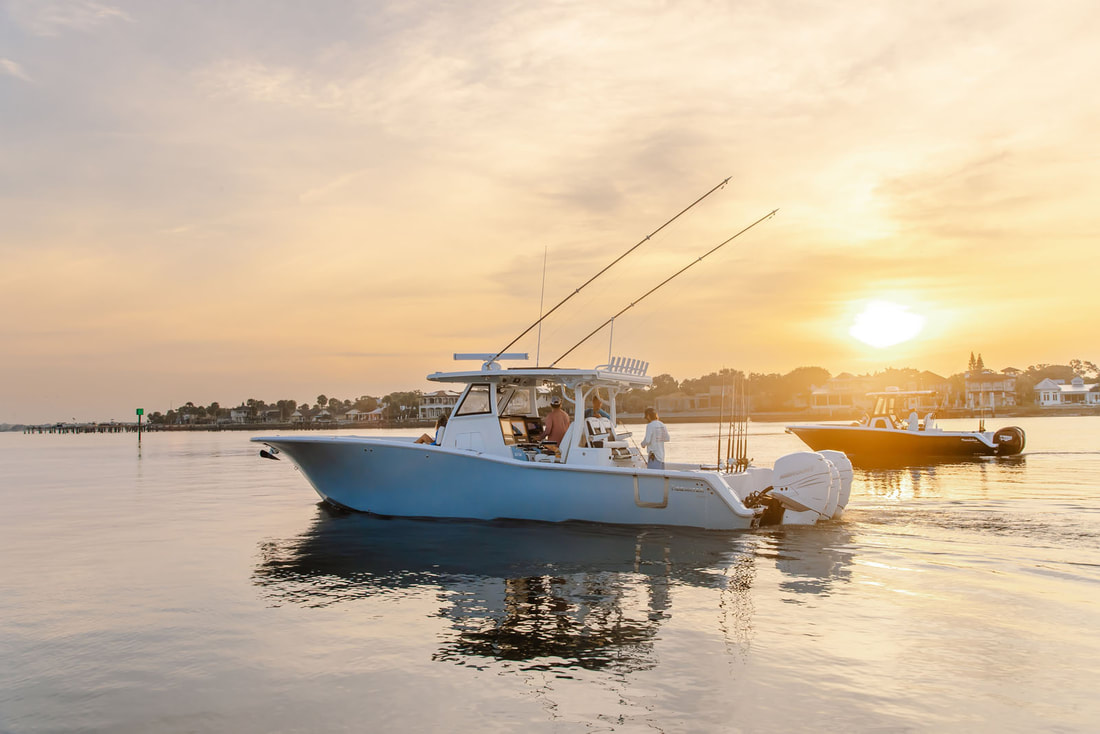
Vehicle type: Ships